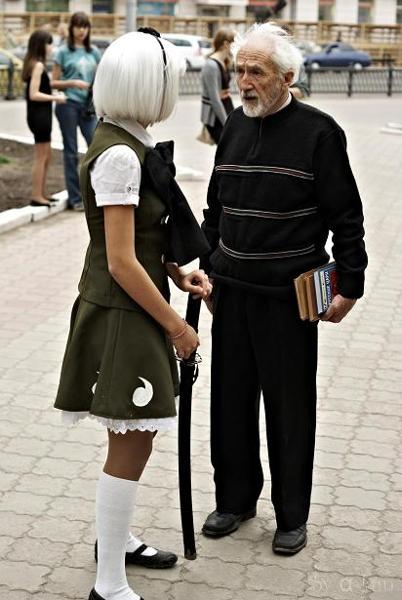
回答: どうした、タカシ・・・嫌いじゃないが